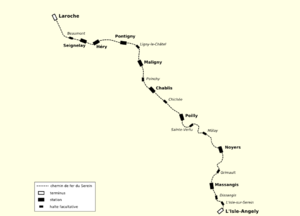
Tracé du chemin de fer du Serein - ligne Laroche - l'Isle-Angely (Yonne)
La ligne de Laroche à L'Isle-Angely est une ancienne ligne de chemin de fer secondaire à voie métrique entre Laroche et L'Isle-Angely, concédée par le département de l'Yonne à la Compagnie de chemins de fer départementaux sous le régime des voies ferrés d'intérêt local.